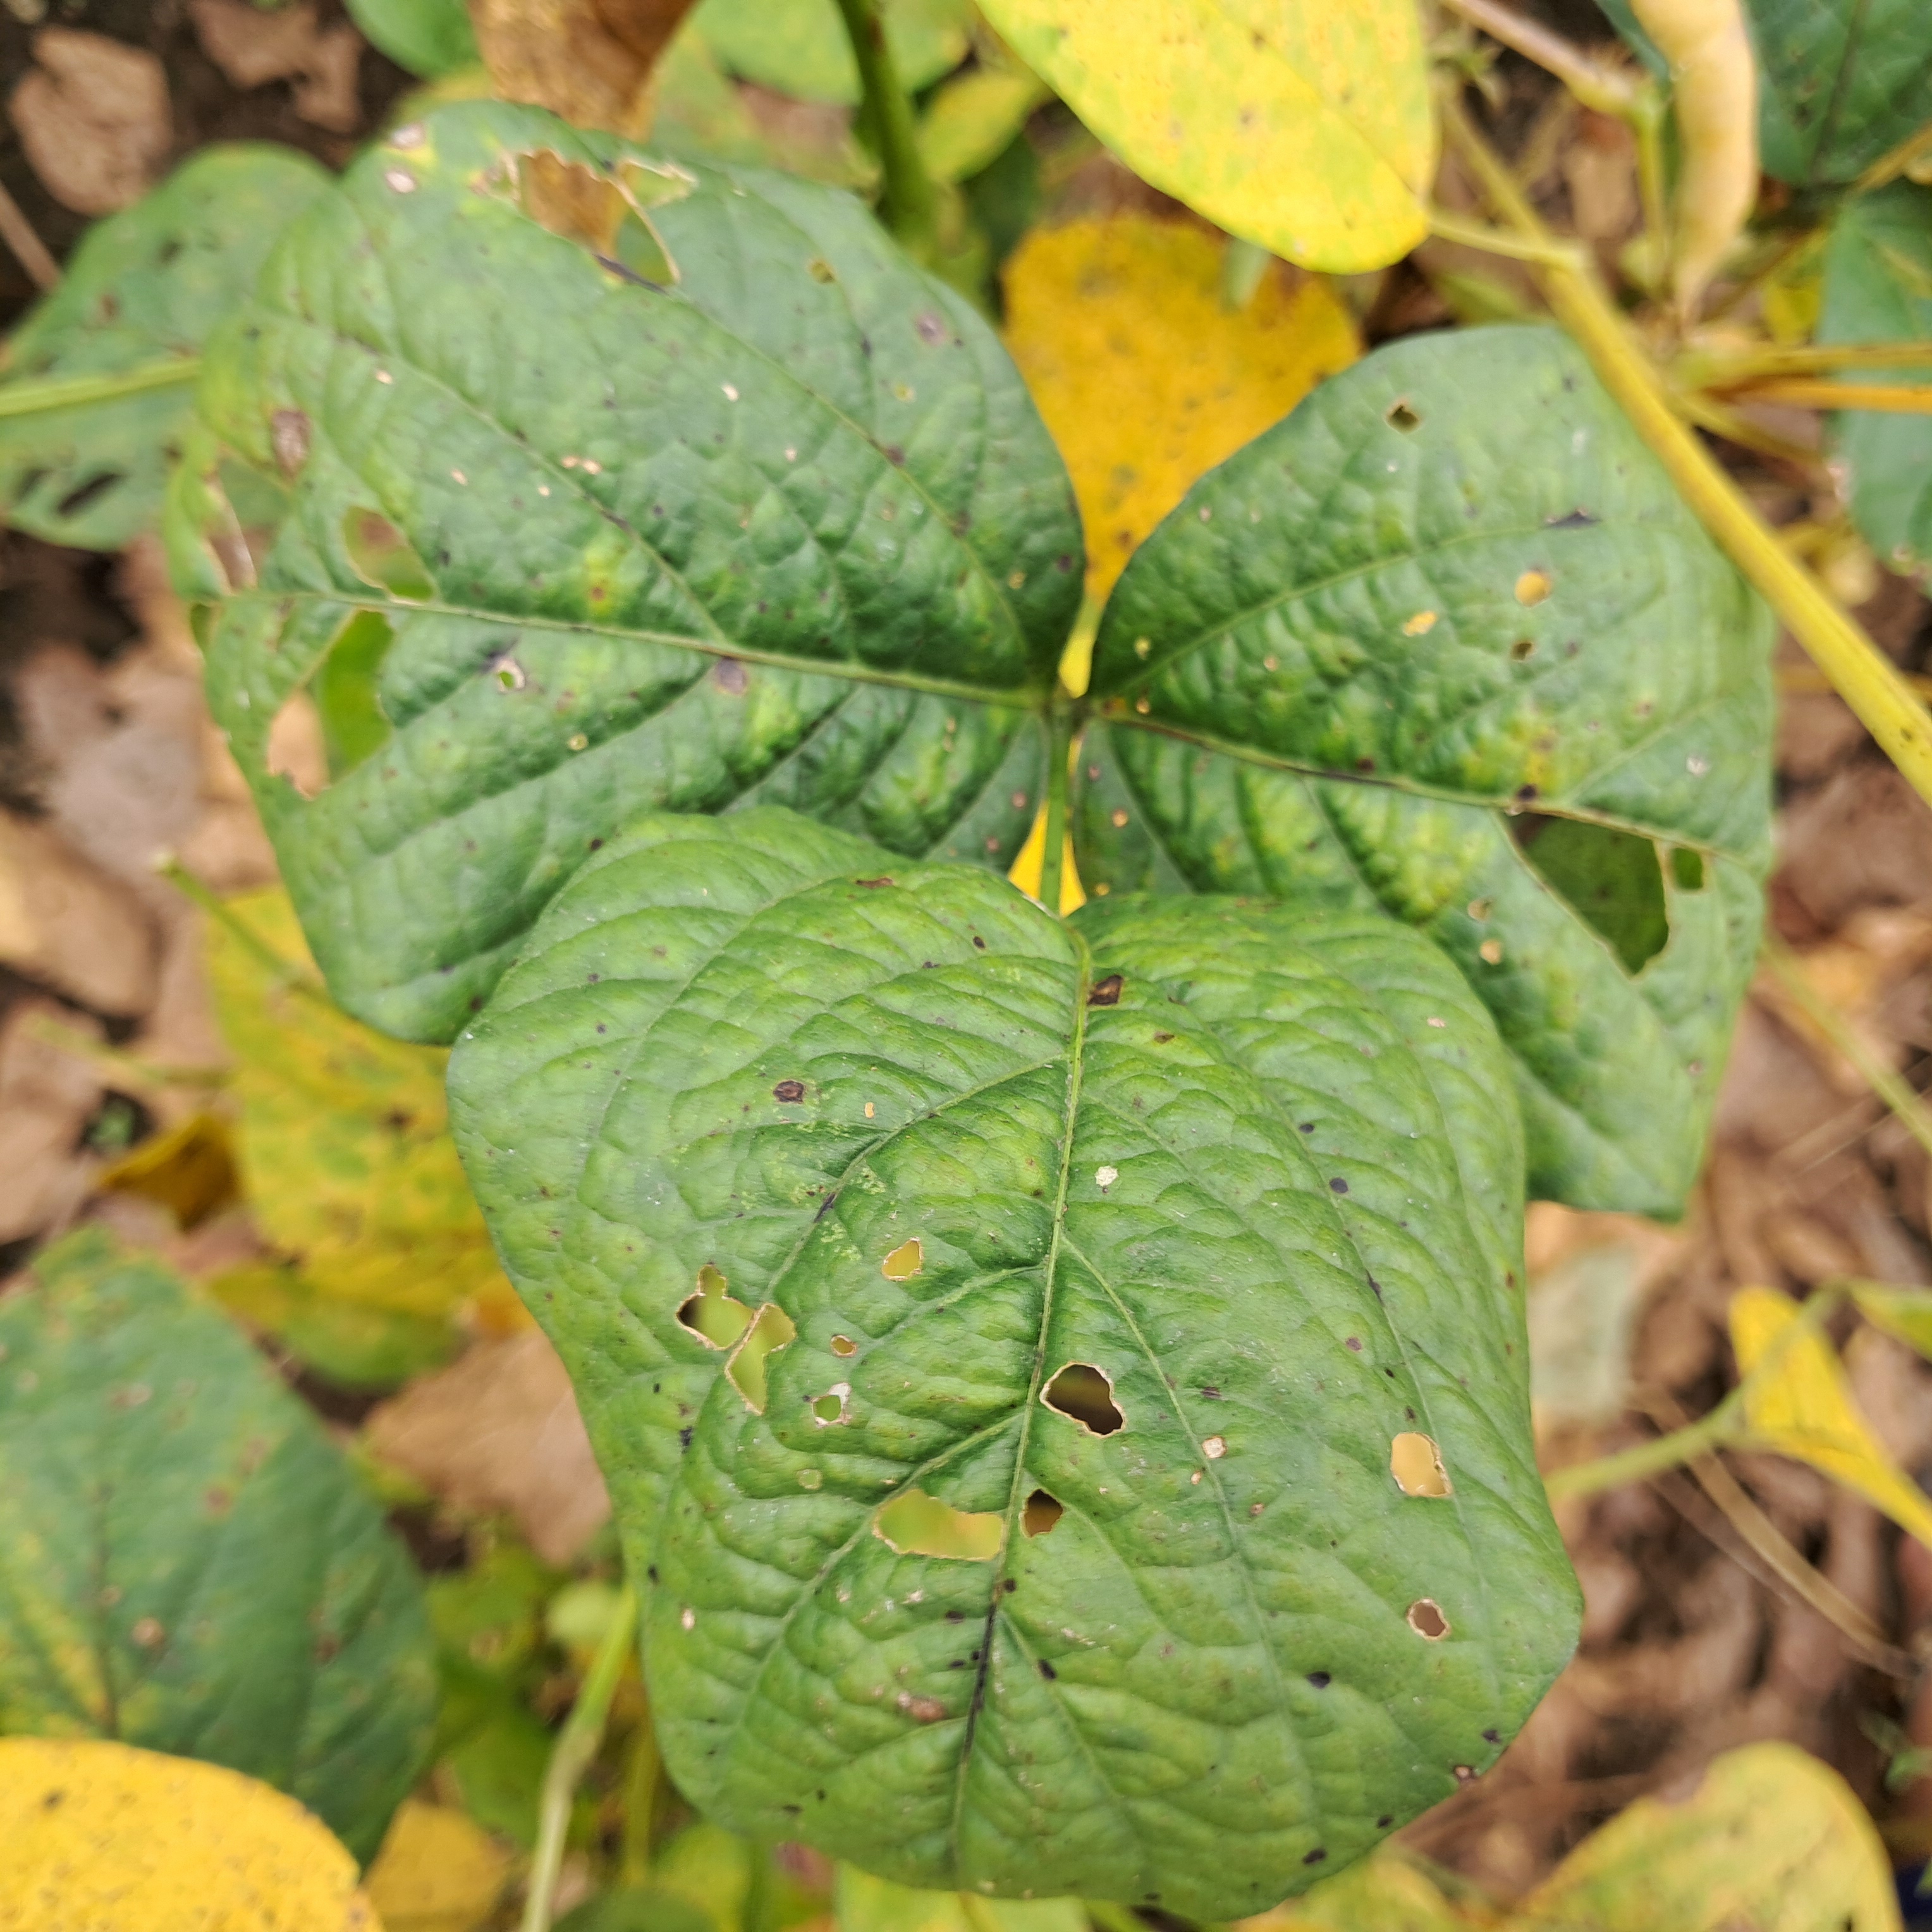
Label: Mosaic